List of Hindu temples in Kumbakonam

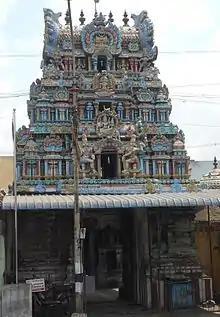
Ekambeswarar Temple, Kumbakonam

Nageswaran Temple, is dedicated to Shiva in the guise of Nagaraja, the serpent king. Also known as "Koothandavar Kovil", it is located near the Kumbakonam old bus stand. Aditya Chola constructed this temple during the 12th century. It stands as a great marvel of Chola architecture, building technology and astronomy. The design and orientation are structured in such a way that it allows sunlight inside the temple only during the Tamil month of Chithirai (April/May), therefore, it bears another name called "Surya Kottam" or "Keel Kottam". The Karuvarai (Sanctum Sanctorum) of Nageswaran temple is similar to that of Sarangapani Temple, as it is made in the form of a Chariot. The temple consists of three gopurams in the eastern western and southern directions.